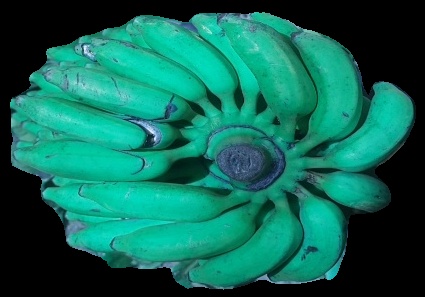
Variety: elakki-bale
Grade: grade3